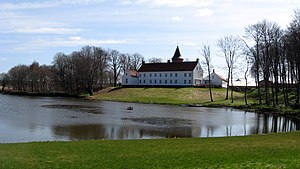
Erik Rosenkrantz (1612-1681) / Godsejeren
Høgholt herregård
Høgholt herregård, Hørmested Sogn, Hjørring Kommune
Erik Rosenkrantz var en dansk adelsmand, godsejer og statsmand.